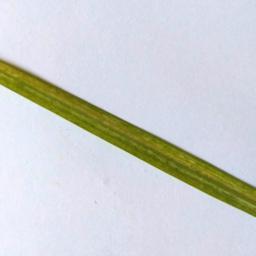
Label: Rice___Healthy